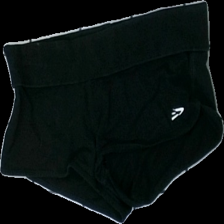
View: front
Type: Shorts
Category: Ladies
Brand: Not in the list
Brand text on label: Dcore
Colors: Black
Material: 65% cotton, 35% polyester
Cut: Regular
Size: M
Season: All
Price range: <50
Recommended usage: Export